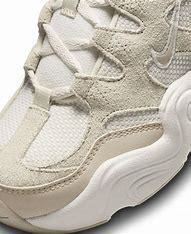
Brand: Nike
Model: Tech Hera